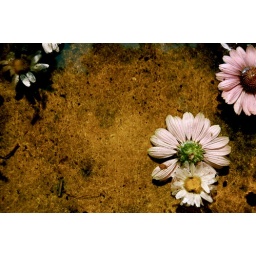
flowers in mom's bird bath